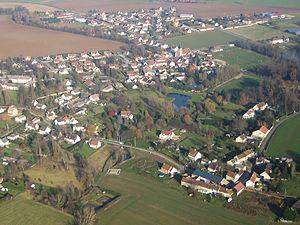
Vu de Maisoncelles en Brie
Maisoncelles-en-Brie est une commune française située dans le département de Seine-et-Marne en région Île-de-France.